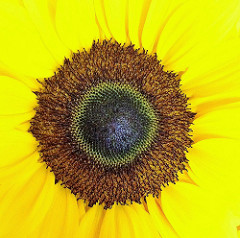
Flower: sunflower